Toilet papering

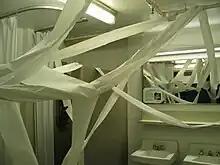
A toilet-papered bathroom (December 8, 2010)

Toilet papering (also called TP-ing, house wrapping, yard rolling, or simply rolling) is the act of covering an object, such as a tree, house, or another structure with toilet paper. This is typically done by throwing numerous toilet paper rolls in such a way that they unroll in midair and thus fall on the targeted object in multiple streams. Toilet papering can be an initiation, a joke, a prank, or an act of revenge. It is common in the United States and frequently takes place on Halloween, April Fools' Day, or after the completion of school events such as graduation or the homecoming football game.